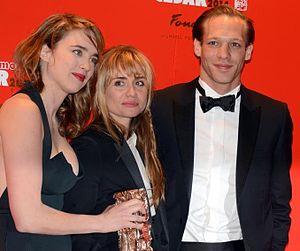
L'équipe du film ""Suzanne""
Katell Quillévéré, née le 30 janvier 1980 à Abidjan, est une réalisatrice, scénariste et chef costumière française.